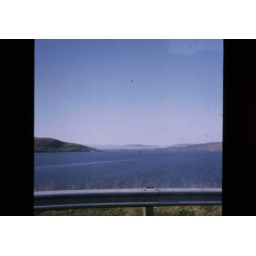
View from the bridge near Burra Isle. There is an east coast haar coming in.